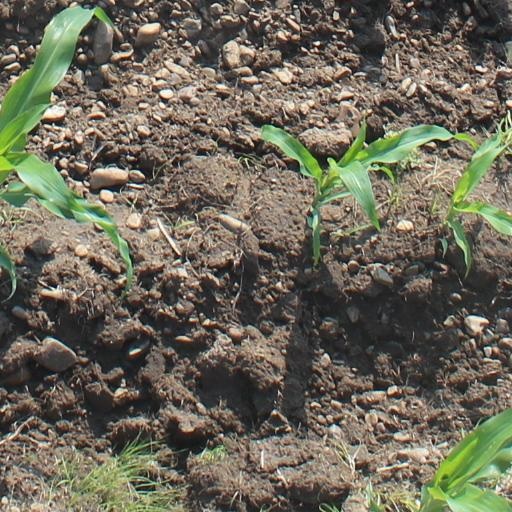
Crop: maize; corn